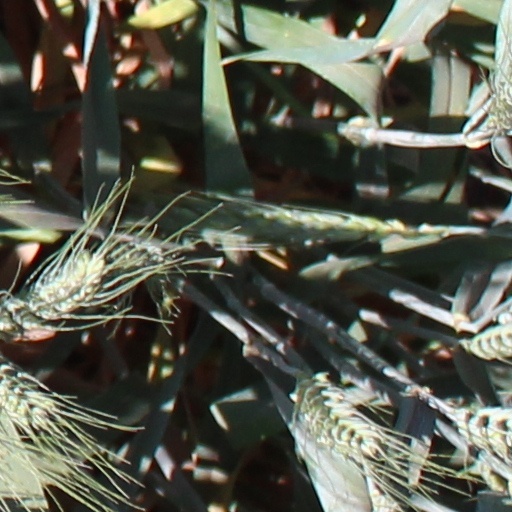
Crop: wheat